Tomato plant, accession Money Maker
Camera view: bottom (45 deg); turntable rotation: 300 degrees
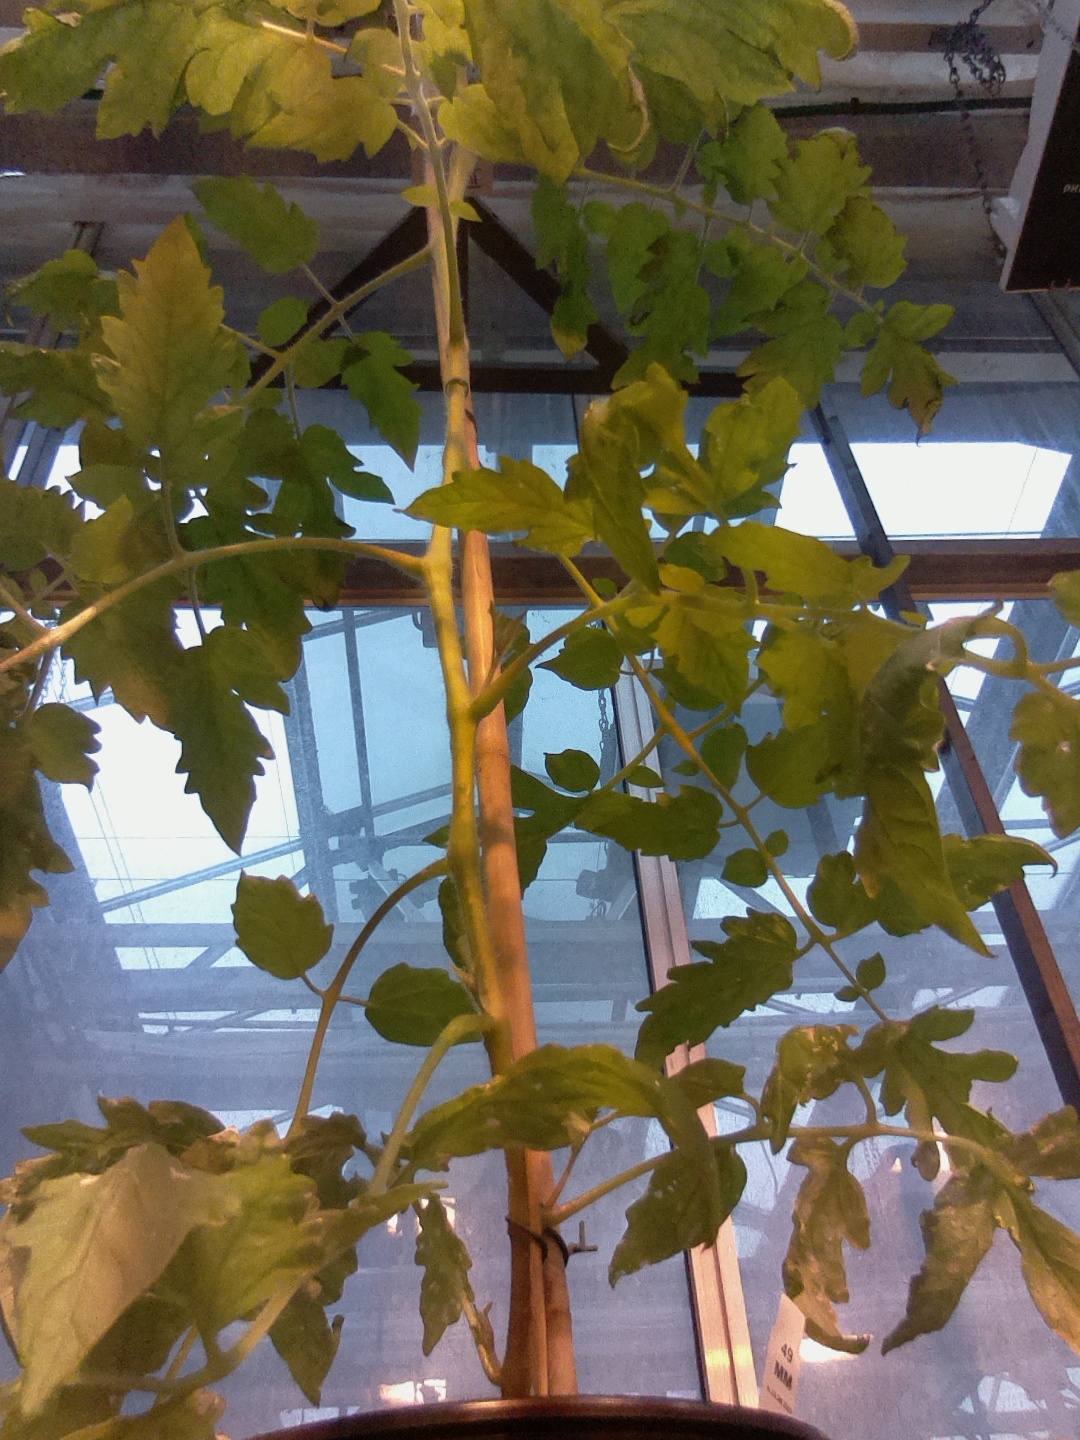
BBCH growth stage 55: 5 inflorescences visible